Bransby Cooper

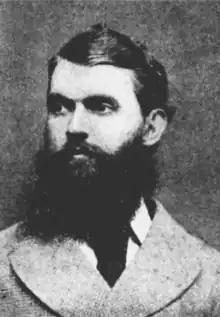

Bransby Beauchamp Cooper (15 March 1844 – 7 August 1914) was a member of the Australian cricket team that played the inaugural Test match at the Melbourne Cricket Ground in 1877. Cooper was born in Dacca in what was then British India in 1844. He played first-class cricket as an amateur in England for Middlesex and Kent County Cricket Clubs before moving to Australia where he played for Victoria. He was a right-handed batsman and wicket-keeper and the first Indian-born Test cricketer.